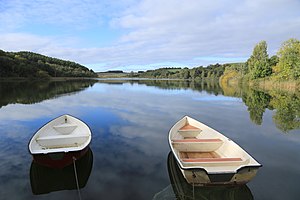
Maglesø
Maglesø set mod vest
Maglesø set mod vest
Maglesø set mod vest
Maglesø er en sø i Holbæk Kommune på Midtsjælland, cirka 10 kilometer syd for Holbæk.